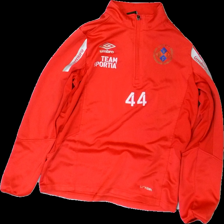
View: front
Type: Sweater
Category: Unisex
Brand: Not in the list
Brand text on label: Umbro
Colors: Red
Material: 100% polyester
Pattern: Logo print
Cut: Regular
Size: M
Season: All
Price range: <50
Recommended usage: Export